Rover P6

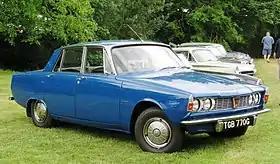
Rover 2000 Mark I

The Rover P6 series (named as the 2000, 2200, or 3500, depending on engine displacement) is a saloon car produced by Rover and subsequently British Leyland from 1963 to 1977 in Solihull, West Midlands, England, UK.